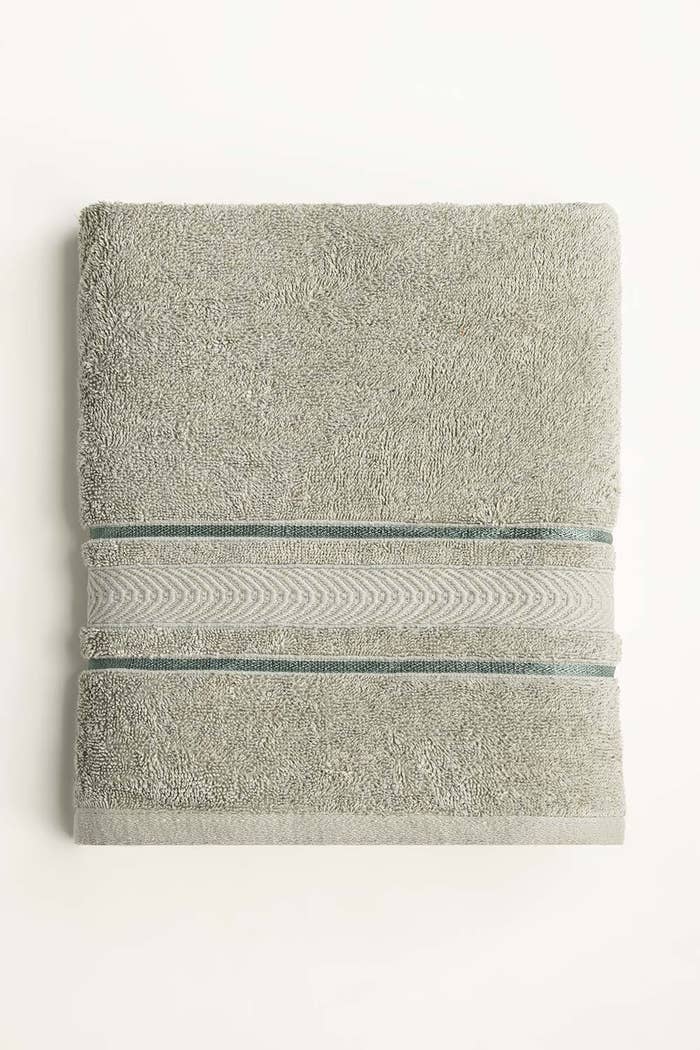
green turkish towel